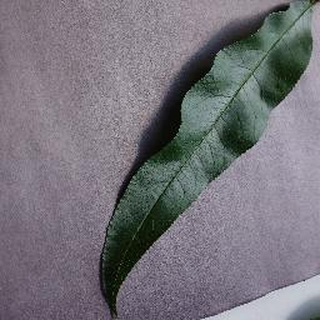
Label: healthy_peach